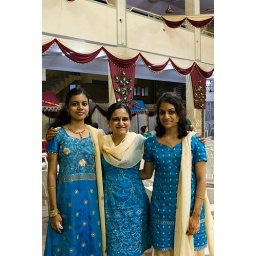
The girls in blue